Joseph Smith

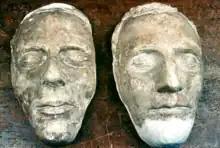
The death masks of Joseph Smith (left) and Hyrum Smith (right)

On June 27, 1844, an armed mob with blackened faces stormed Carthage Jail, where Joseph and Hyrum were being detained. Hyrum, who was trying to secure the door, was killed instantly with a shot to the face. Smith fired three shots from a pepper-box pistol that his friend, Cyrus H. Wheelock, had lent him, wounding three men, before he sprang for the window. (Smith and his companions were staying in the jailer's bedroom, which did not have bars on the windows.) He was shot multiple times before falling out of the window, crying, "Oh Lord my God!" He died shortly after hitting the ground, but was shot several more times by an improvised firing squad before the mob dispersed. Smith was the first U.S. presidential candidate to be assassinated.